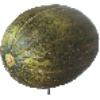
Label: Melon Piel de Sapo 1